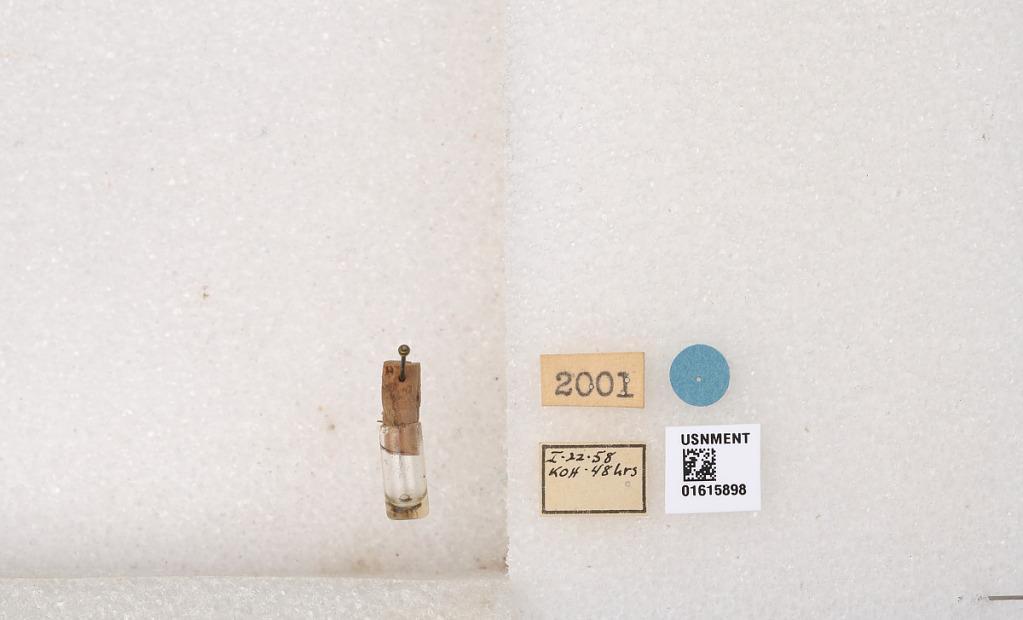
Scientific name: Xylocopa (Schonnherria) muscaria (Fabricius)
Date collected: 1958-1-22